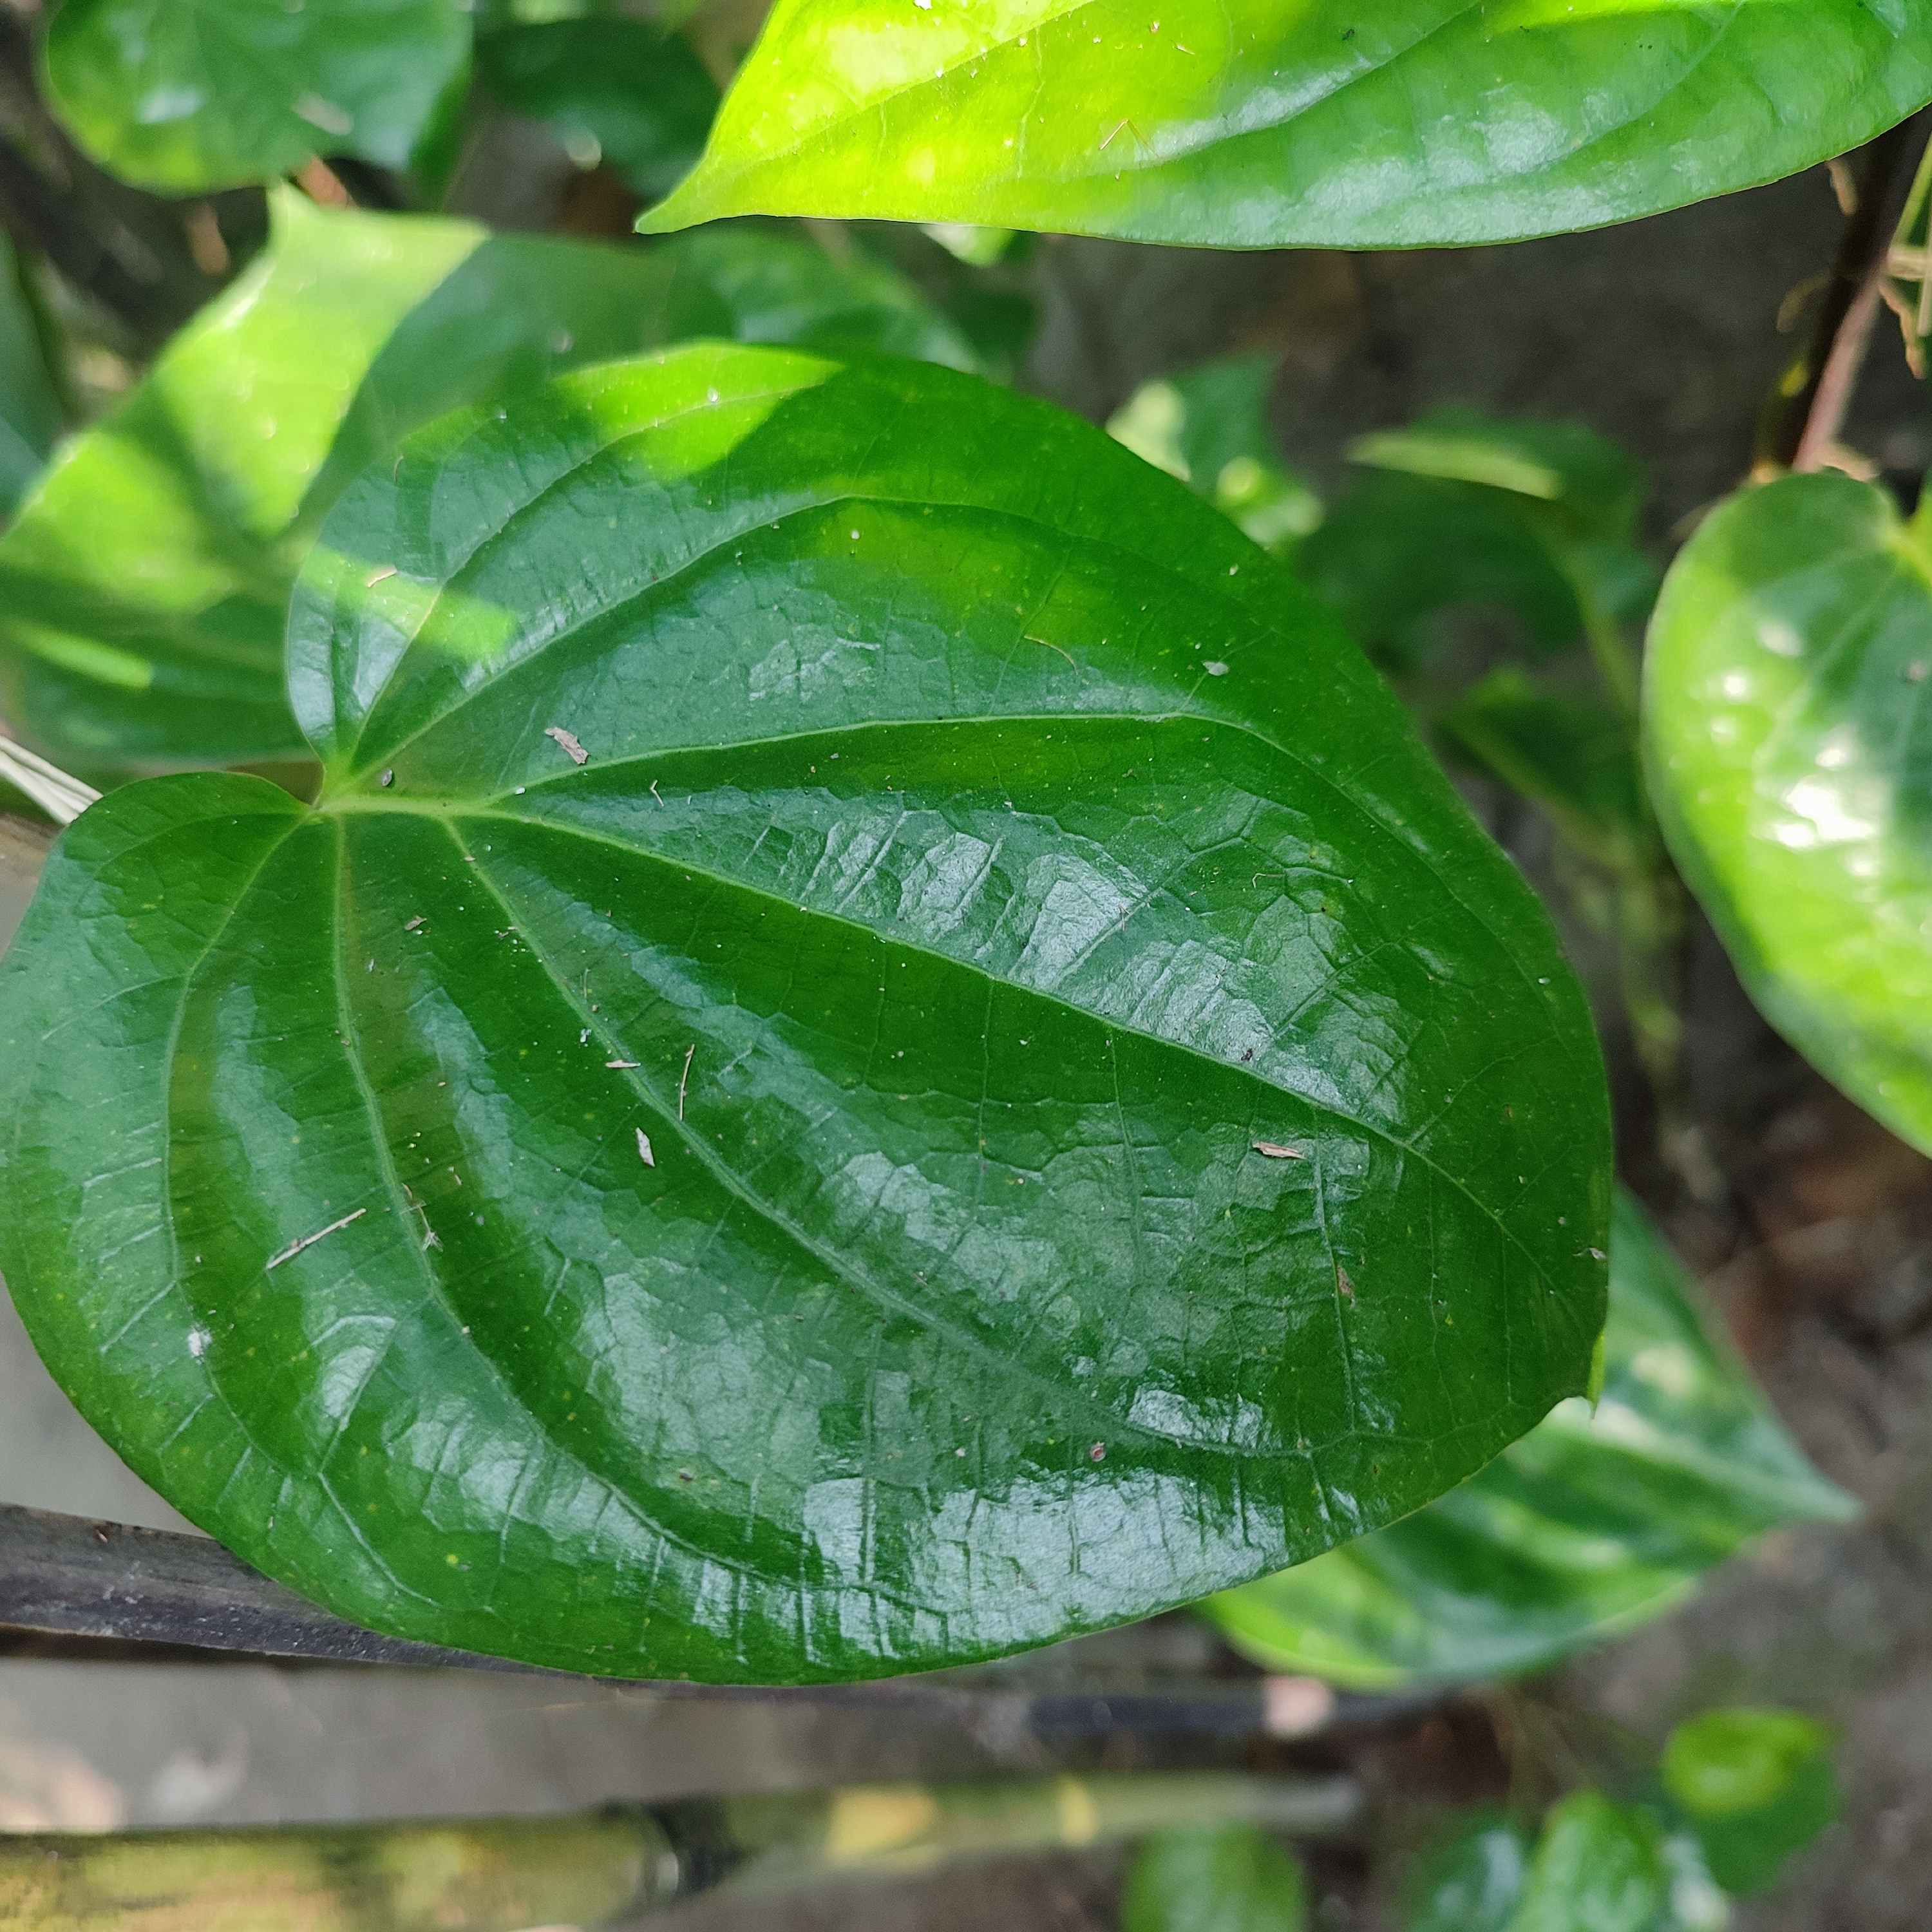
Label: Healthy_Leaf